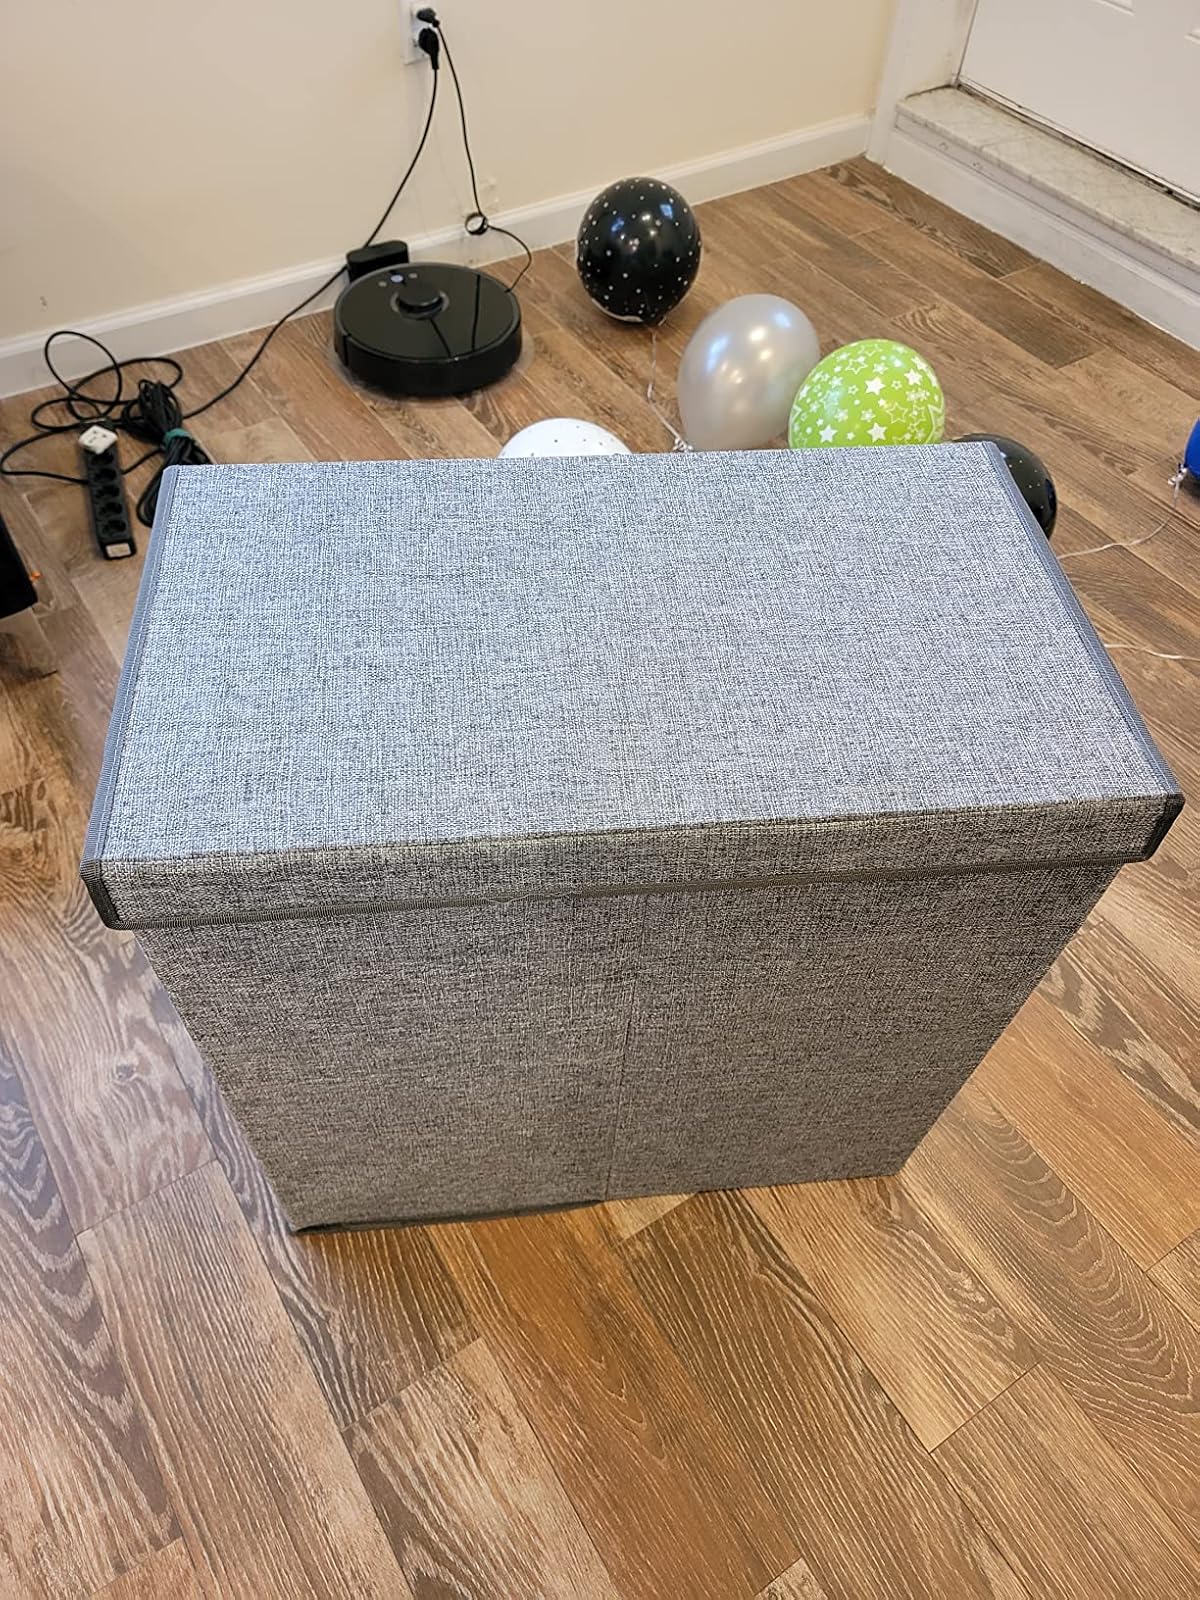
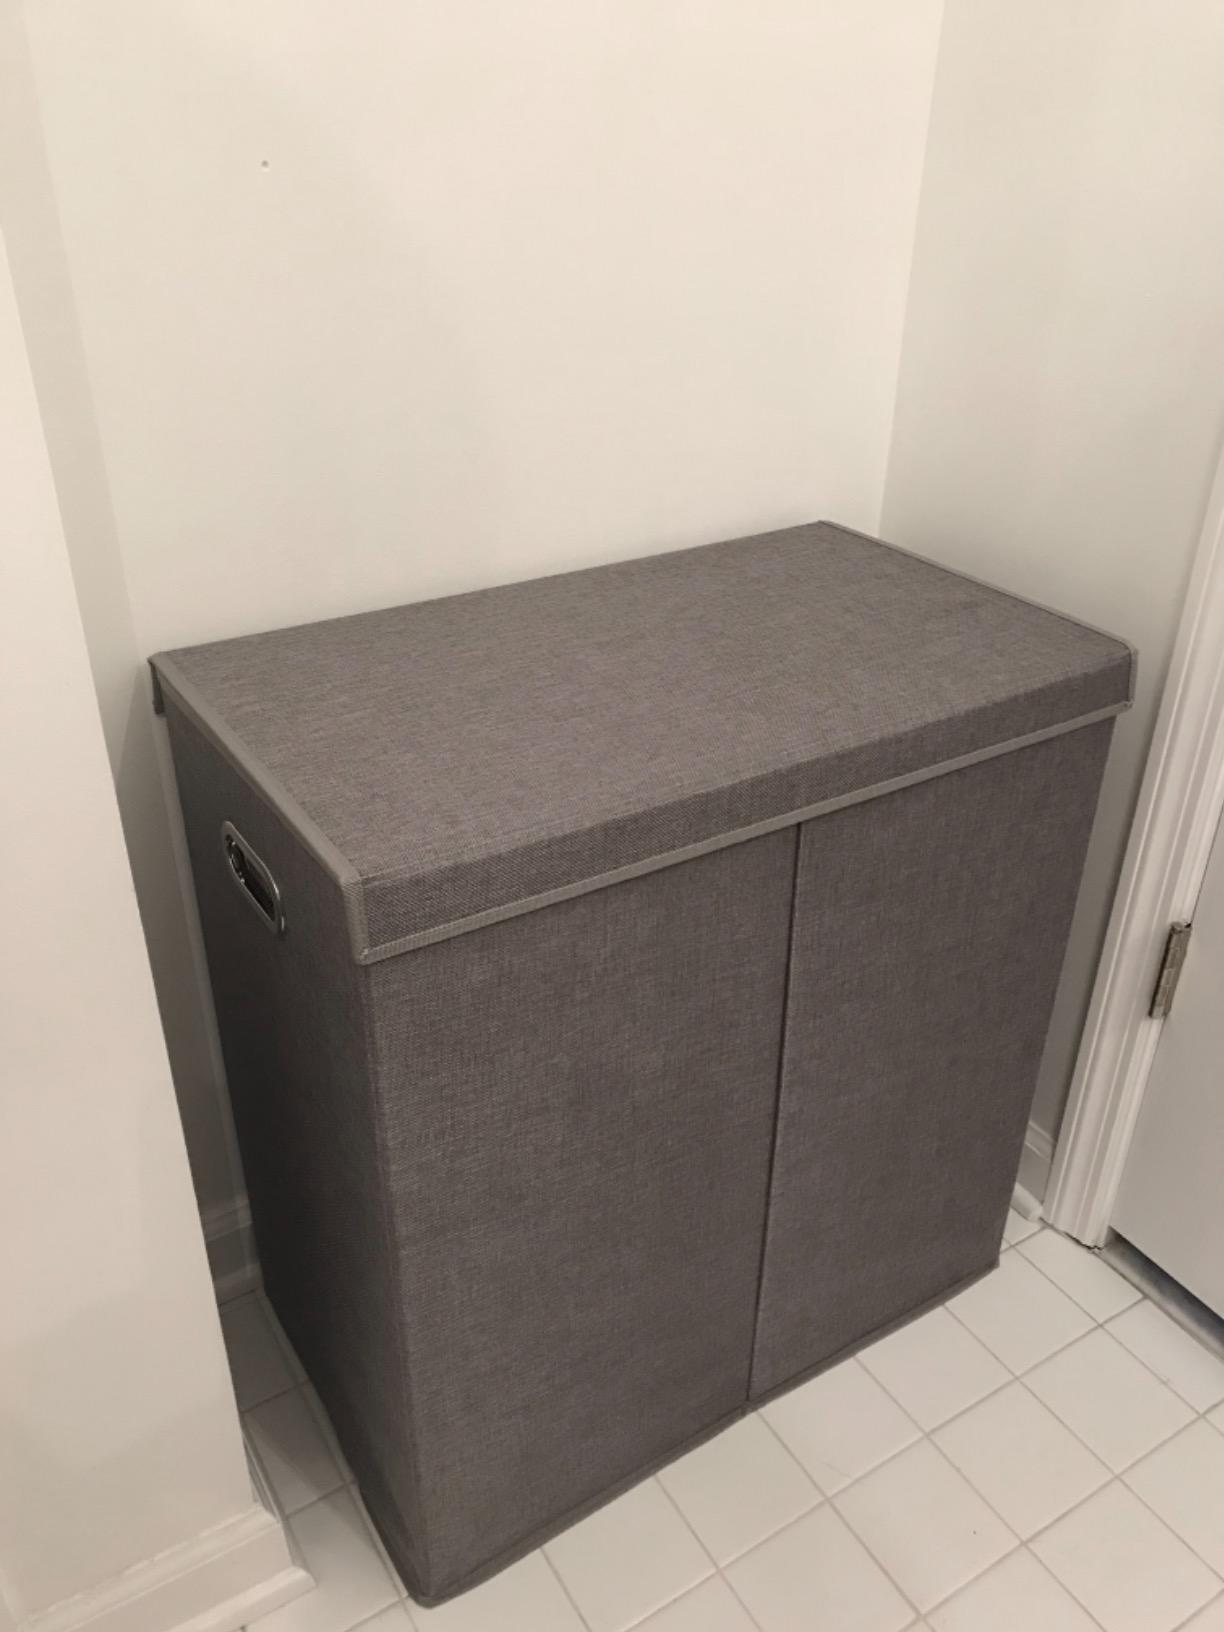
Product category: items_hamper
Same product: yes